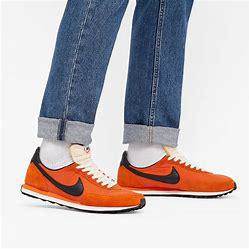
Brand: Nike
Model: Waffle 2